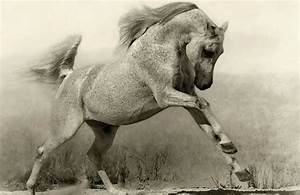
Label: cavallo